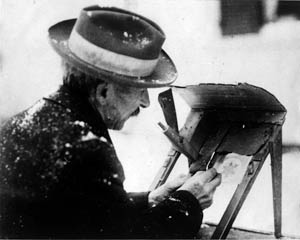
วิลสัน เบนต์ลีย์

ไฟล์:Wilson Alwyn Bentley snima emulzi ze sklenene desky.jpg|thumb|วิลสัน เบนต์ลีย์
ไฟล์:SnowflakesWilsonBentley.jpg|thumb|right|ภาพเกล็ดหิมะ ถ่ายโดยเบนต์ลีย์ ประมาณปี ค.ศ. 1902
วิลสัน อัลวิน "สโนว์เฟลก" เบนต์ลีย์ (; 7 กุมภาพันธ์ ค.ศ. 1865 – 23 ธันวาคม ค.ศ. 1931) เป็นช่างภาพชาวอเมริกัน เป็นหนึ่งในช่างภาพคนแรก ๆ ที่ถ่ายภาพเกล็ดหิมะมีความเป็นไปได้ว่าช่างภาพคนแรกที่ถ่ายภาพเกล็ดหิมะคือ ดร. โยฮันน์ ไฮน์ริช ฟลือเกล (ค.ศ. 1834-1918) จากแอห์เรนส์แบร์ก เยอรมนี ในปี ค.ศ. 1879: เบนต์ลีย์เกิดที่เมืองเจอริโค (รัฐเวอร์มอนต์)|เจอริโค รัฐเวอร์มอนต์ เขาสนใจผลึกน้ำแข็งมาตั้งแต่สมัยเป็นวัยรุ่นและทดลองติดกล้องเข้ากับกล้องจุลทรรศน์ วิธีนี้ทำให้เบนต์ลีย์สามารถถ่ายภาพเกล็ดหิมะภาพแรกได้ในปี ค.ศ. 1885 ตลอดชีวิต เบนต์ลีย์ถ่ายภาพเกล็ดหิมะมากกว่า 5,000 ภาพ งานของเขาได้รับความสนใจในช่วงปลายศตวรรษที่ 19 หลังตีพิมพ์ในนิตยสารของเฮนรี คร็อกเกอร์และได้รับการตีพิมพ์ในนิตยสารที่มีชื่อหลายฉบับ เช่น "เนชั่นแนล จีโอกราฟฟิก (นิตยสาร)|เนชันแนล จีโอกราฟิก", "เนเจอร์ (วารสารวิชาการวิทยาศาสตร์)|เนเจอร์", "ปอปูลาร์ไซแอนส์" และ "ไซแอนทิฟิกอเมริกัน" และสถานศึกษาหลายแห่งขอภาพของเขาไปศึกษาMoreno, Fred. 'Wilson Bentley: The Man Who Studied Snowflakes', "Update" (New York: New York Academy of Sciences, June/July/August 2005) pp.&nbsp;8-9.
ในปี ค.ศ. 1931 เบนต์ลีย์ร่วมงานกับวิลเลียม แจ็กสัน ฮัมฟรีส์จากสำนักงานอุตุนิยมวิทยาสหรัฐ ตีพิมพ์ "Snow Crystals" หนังสือภาพเกล็ดหิมะ 2,500 ภาพ เบนต์ลีย์เสียชีวิตในปีเดียวกันด้วยโรคปอดบวม Wilson A. Bentley: Pioneering Photographer of Snowflakes – Smithsonian Institution Archives
== อ้างอิง ==
== แหล่งข้อมูลอื่น ==
*
* Snowflake Bentley: Man of Science, Man of God | The Institute for Creation Research
หมวดหมู่:นักถ่ายภาพชาวอเมริกัน
หมวดหมู่:บุคคลจากรัฐเวอร์มอนต์
หมวดหมู่:ผู้บุกเบิกการถ่ายภาพ
หมวดหมู่:เสียชีวิตจากโรคปอดบวม